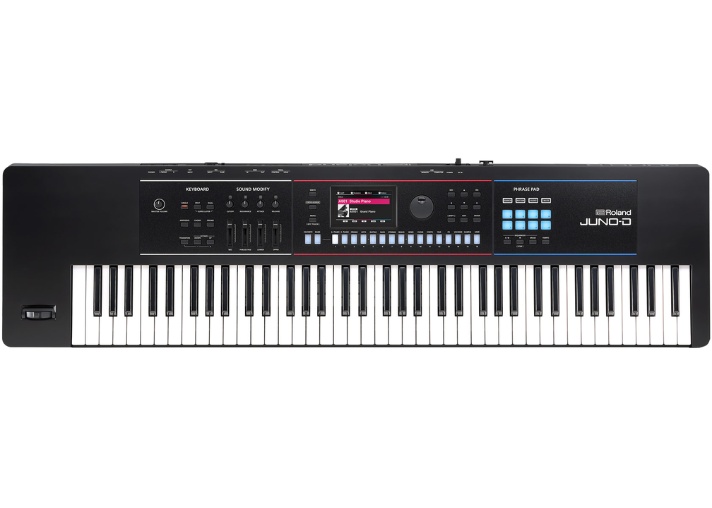
Roland JUNO-D7｜合成器
Brand: Roland
JUNO-D7 是演出樂手和新晉創作者的理想合成器。 這款輕巧便攜的鍵盤搭載Roland 專業級聲音引擎和直覺的面板佈局，操作簡單。借助龐大的音色庫、8 軌音序器和豐富的連接性，您可以與樂隊一起演奏或創作新歌。支援USB-C 行動電源供電，讓您在旅途和戶外也能隨時隨地享受演奏。 JUNO-D7 配備 76 鍵合成器鍵盤，提供了擴展的演奏音域範圍。 特點 具有專業音色、操作直覺的工作流程、增強演奏性能，並支援 USB-C 行動電源供電的表演型鍵盤 可快速存取現場樂團表演必備音色，包含傳統鋼琴和電鋼琴、風琴、合成器和其他舞台最愛音色 旗艦級 ZEN-Core 音源引擎，具有超過 3800 種可即用的音色 可透過RolandCloud上的SoundPacks音色擴充包和WaveExpansions波型擴充，擴展您的創作可能性 取樣匯入功能，可演奏並可編輯使用者 WAV 檔 可運用實體控制旋鈕和推桿，以及經典的 Roland 滑音/顫音搖桿輕鬆控制聲音 八個樂句壓鍵，可用於演奏鼓聲和取樣、觸發節奏樂段和音訊檔案，以及讓音軌靜音 大型彩色顯示幕可進入創意模式、聲音選擇和編曲機控制 麥克風輸入搭配專用噪音抑制器、等化器、殘響效果，和壓縮器，以及 vocoder 聲碼器和自動音高效果，可展現驚人的人聲表演 直覺的八軌樂段編曲機，可快速衍生歌曲創意及即時創作背景音樂 符合標準的 USB-C 音訊/ MIDI 界面，可隨插即用連接到行動裝置和電腦，適用於直播和音訊內容創作 高品質 76 鍵合成器鍵盤 輕巧便攜式設計(6.8kg)方便載運和輕鬆安裝 規格 尺寸 ：1217（闊） x 324（深） x 94（高）mm 重量 ：6.8 kg 鍵盤 ：76 鍵 (具有力度感應) 聲部 ：8 音色 ：ZEN-Core * ZEN-Core 音色支援匯入和匯出。 音色 ：超過3800 種音色和超過95 個鼓組 預設場景 ：128 個場景x 2 組 使用者場景 ：128 場景保持 ：支援 愛用音色 ：128 種 效果 ： [綜合效果] 8 系統, 93 種類型 [聲部均衡] 8 系統 [鼓聲部壓縮] 6 系統 [插入效果] 1 系統，93 種類型 [合唱] 10 種類型 [殘響] 8 種類型 [系統均衡] 1 系統 [麥克風混響] 8 種類型 麥克風降噪/壓縮 聲碼器 ： [Band] 13 [類型] 單聲道 步進音序器 ： 8 軌道/ 場景 [步進數] 64 [錄音方式] 即時錄製、步進錄製與TR-REC [編輯方式] 步進編輯 音訊播放器： [音訊檔案] WAV, AIFF [檔案格式] 44.1/48 kHz, 8/16/24 bits 節奏模式 ： 支援 琶音器 ： 支援 和弦存儲 ： 支援 連接端子 ： [耳機接孔] 立體聲 1/4 吋耳機型 [MAIN OUT 接孔 (L/MONO, R)] 1/4 吋 TRS 型 [Mic Input 接孔] 1/4 吋耳機型/XLR 型 [External Input 接孔] 立體聲迷耳機型 FOOT PEDAL 接孔(HOLD, CONTROL) MIDI 連接端子(IN, OUT) [USB MEMORY 連接埠] Type-A (Storage) [USB COMPUTER 連接埠] USB Type-C(R) (Class Compliant for Audio and MIDI/ Roland driver for Audio and MIDI) 外部存儲 ：USB（另售） 電源 ：AC 電源供應器 或 USB 匯流排供電（USB Type-C(R) 連接埠） * 不能使用USB Type-A 連接埠作為外部電源 電流 ：700 mA (AC 電源供應器) 或 2,000 mA (USB 匯流排供電) OFF 模式（電源自動關閉時）的耗電量 ：0.2 W 附件 ：使用手冊、「安全使用」單頁、AC 適配器(PSB-5U)、電源線 ＊＊平行進口＊＊ 備註 本公司所有貨物有7天質量問題包換新 顧客須在收貨7天內攜同單據親臨我們的維修中心辦理，敬請預約 (只限同價錢, 同一品牌貨物) 人為損壞, 不在保修範圍 本產品享有 1 年自攜有限保養服務 貨物出門恕不退換, 本公司有最終決定權 訂貨起約10-14天送貨上門，或可從港九新界 指定門市 自取 (實際送貨日以當前運輸安排、船期等而定， 有機率出現提早或延遲送貨的情況，送貨期不會超過30天) 免費送貨範圍：九龍市區、港島市區、新界市區 偏遠地區或離島大嶼山等另外收費
Category: Arts & Entertainment > Hobbies & Creative Arts > Musical Instruments > Electronic Musical Instruments > Sound Synthesizers > Modular Synthesizers